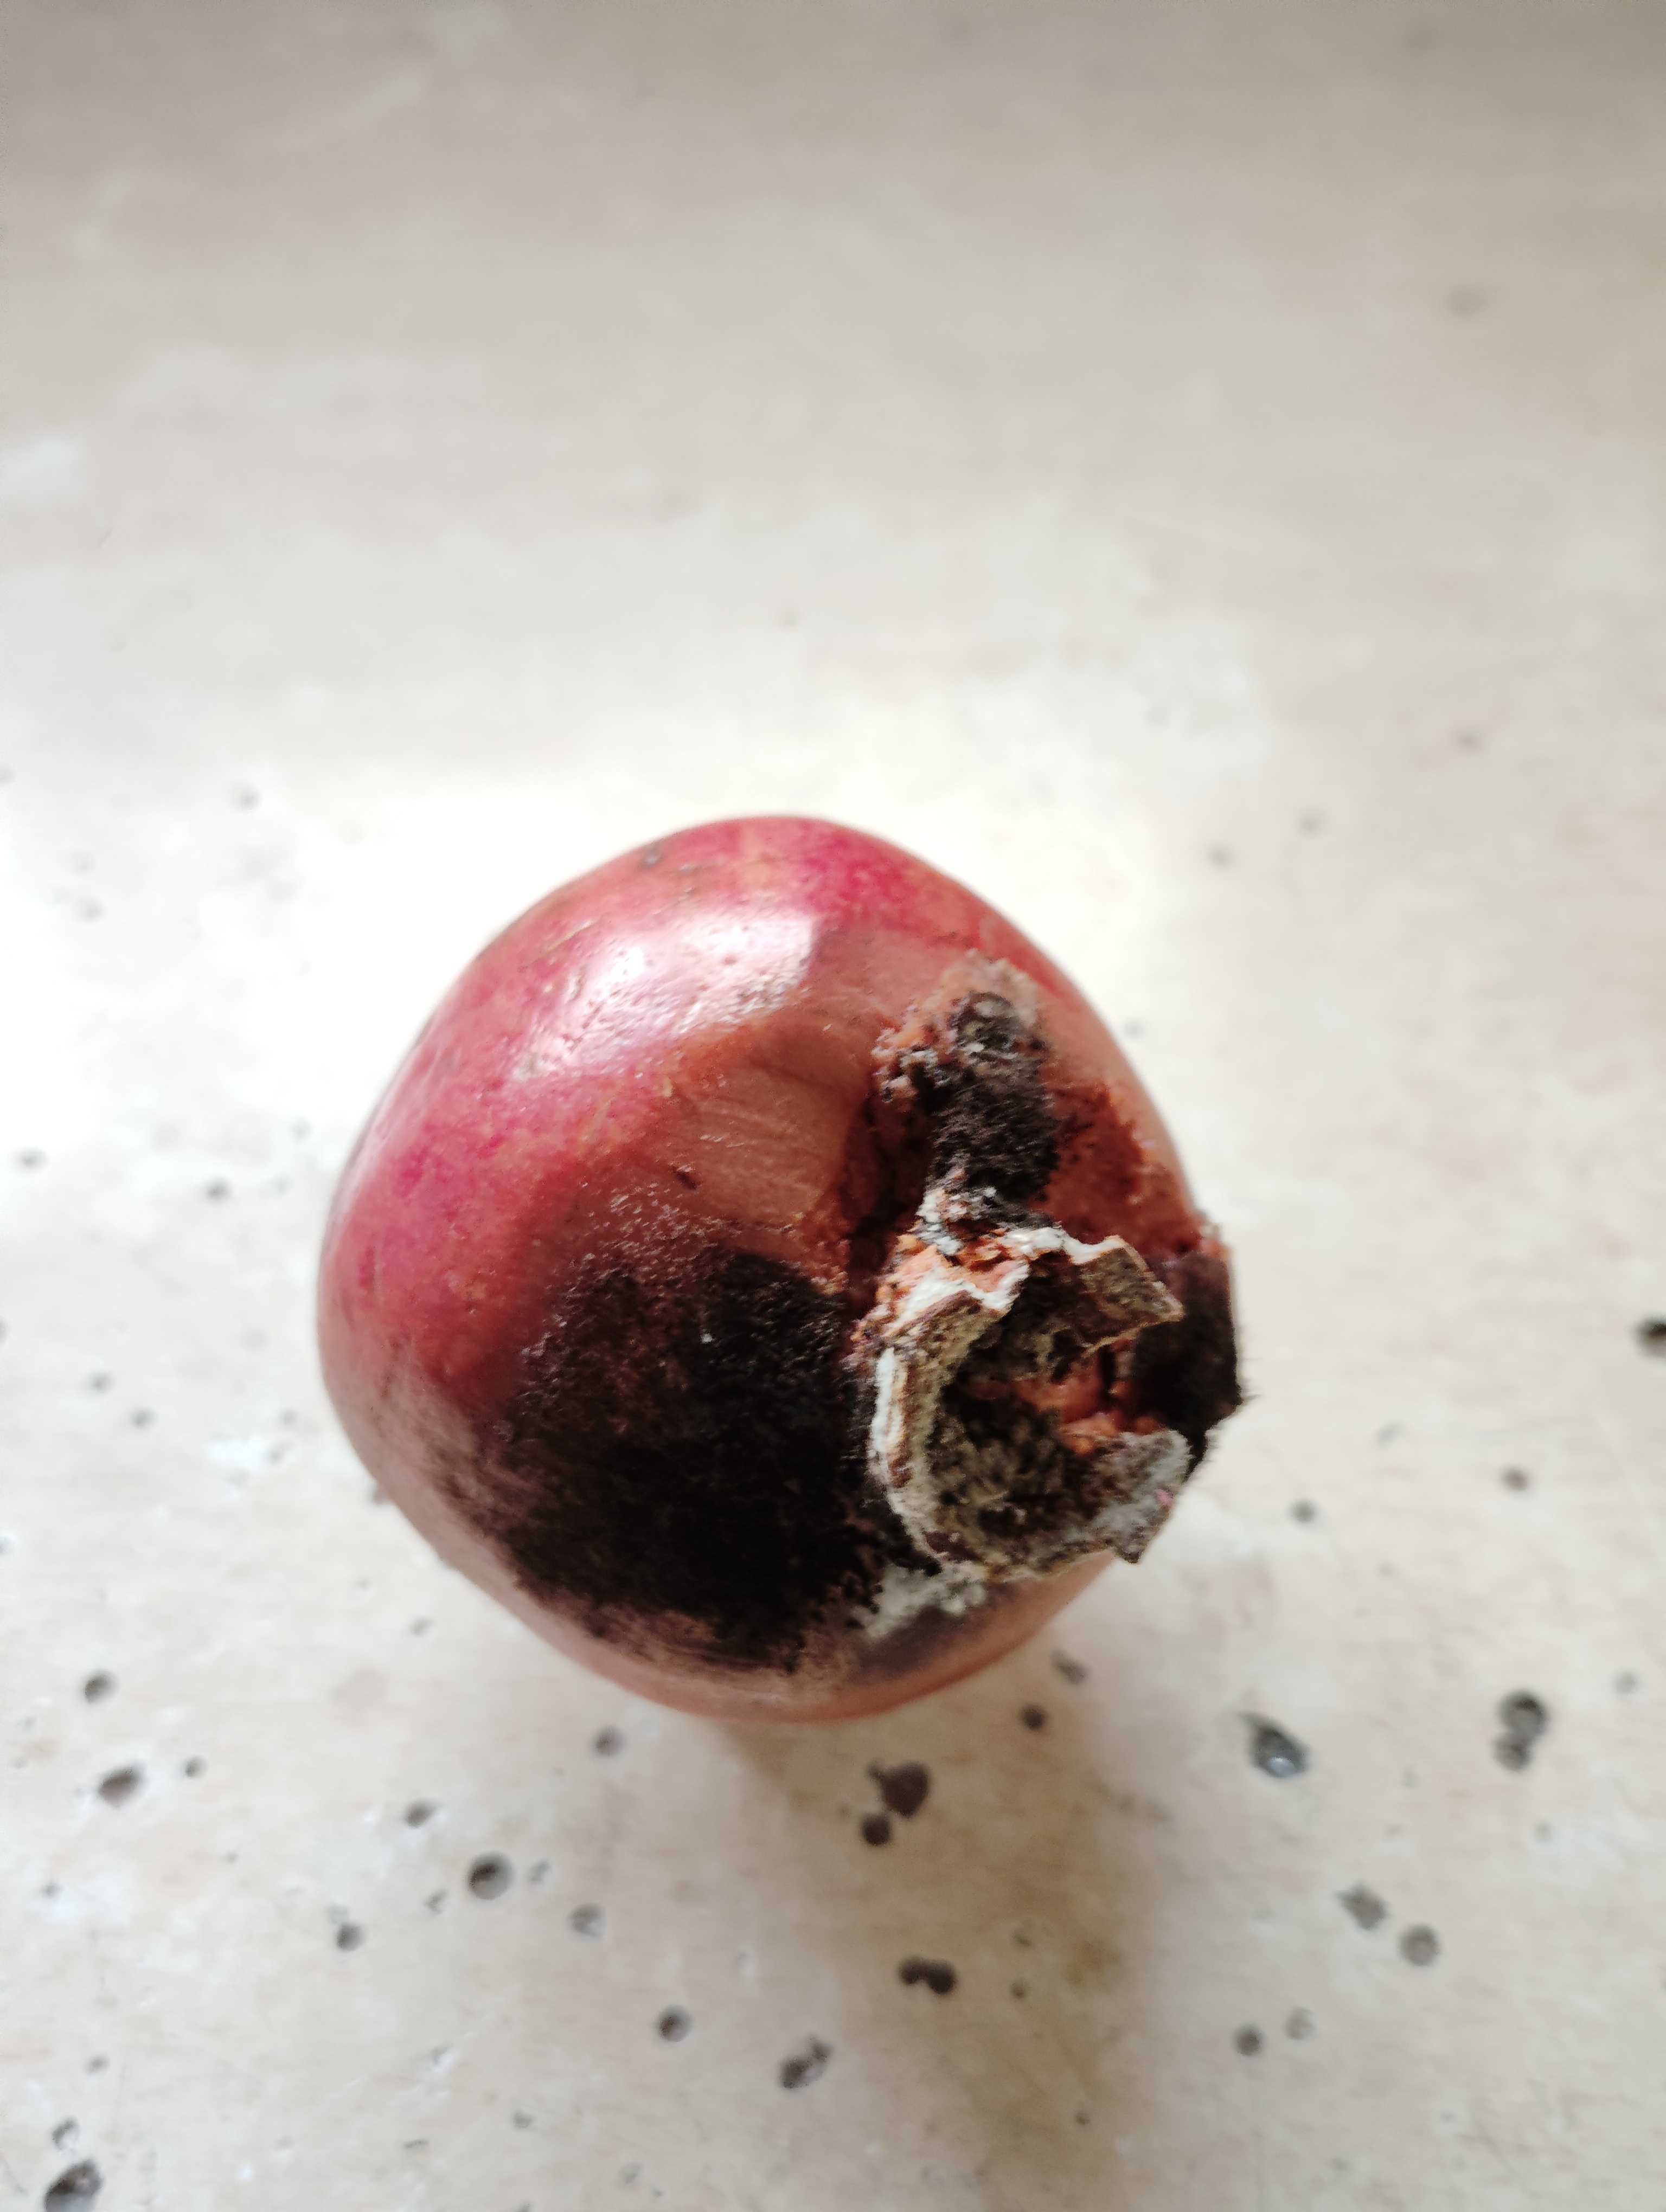
Label: Major Defect